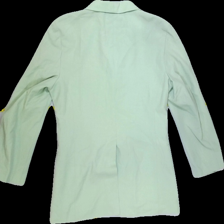
View: back
Type: Blazer
Category: Ladies
Brand: Lindex
Colors: Green
Material: 67%polyester 33%viscose
Cut: Regular, V-collar
Season: Spring
Smell: Minor
Price range: 100-150
Recommended usage: Reuse